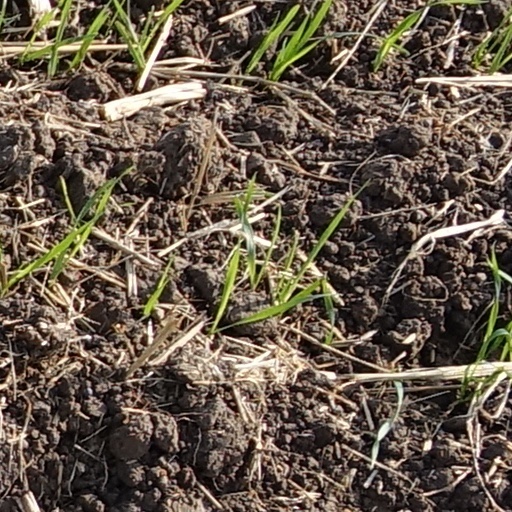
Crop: wheat